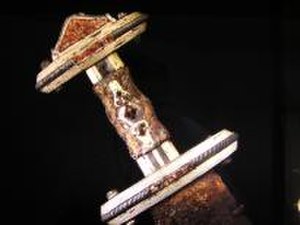
Folkevandringstidens sværd
Sværdfæste fra Vendeltiden fundet ved Valsgärde.
Folkevandringstidens sværd er en type sværd som var almindelige i folkevandringstiden og Merovingertiden i Europæisk historie særligt hos germanske folkeslag. De var udviklet af Romerrigets spatha og udviklede sig videre til vikingesværd i 700-tallet